Perplexus

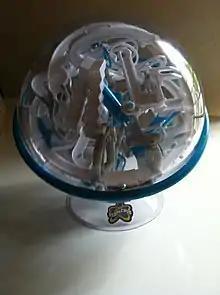
Perplexus Epic

Some of the various designs have been released with colour variations. One example is Rookie which was rereleased with a yellow colour.